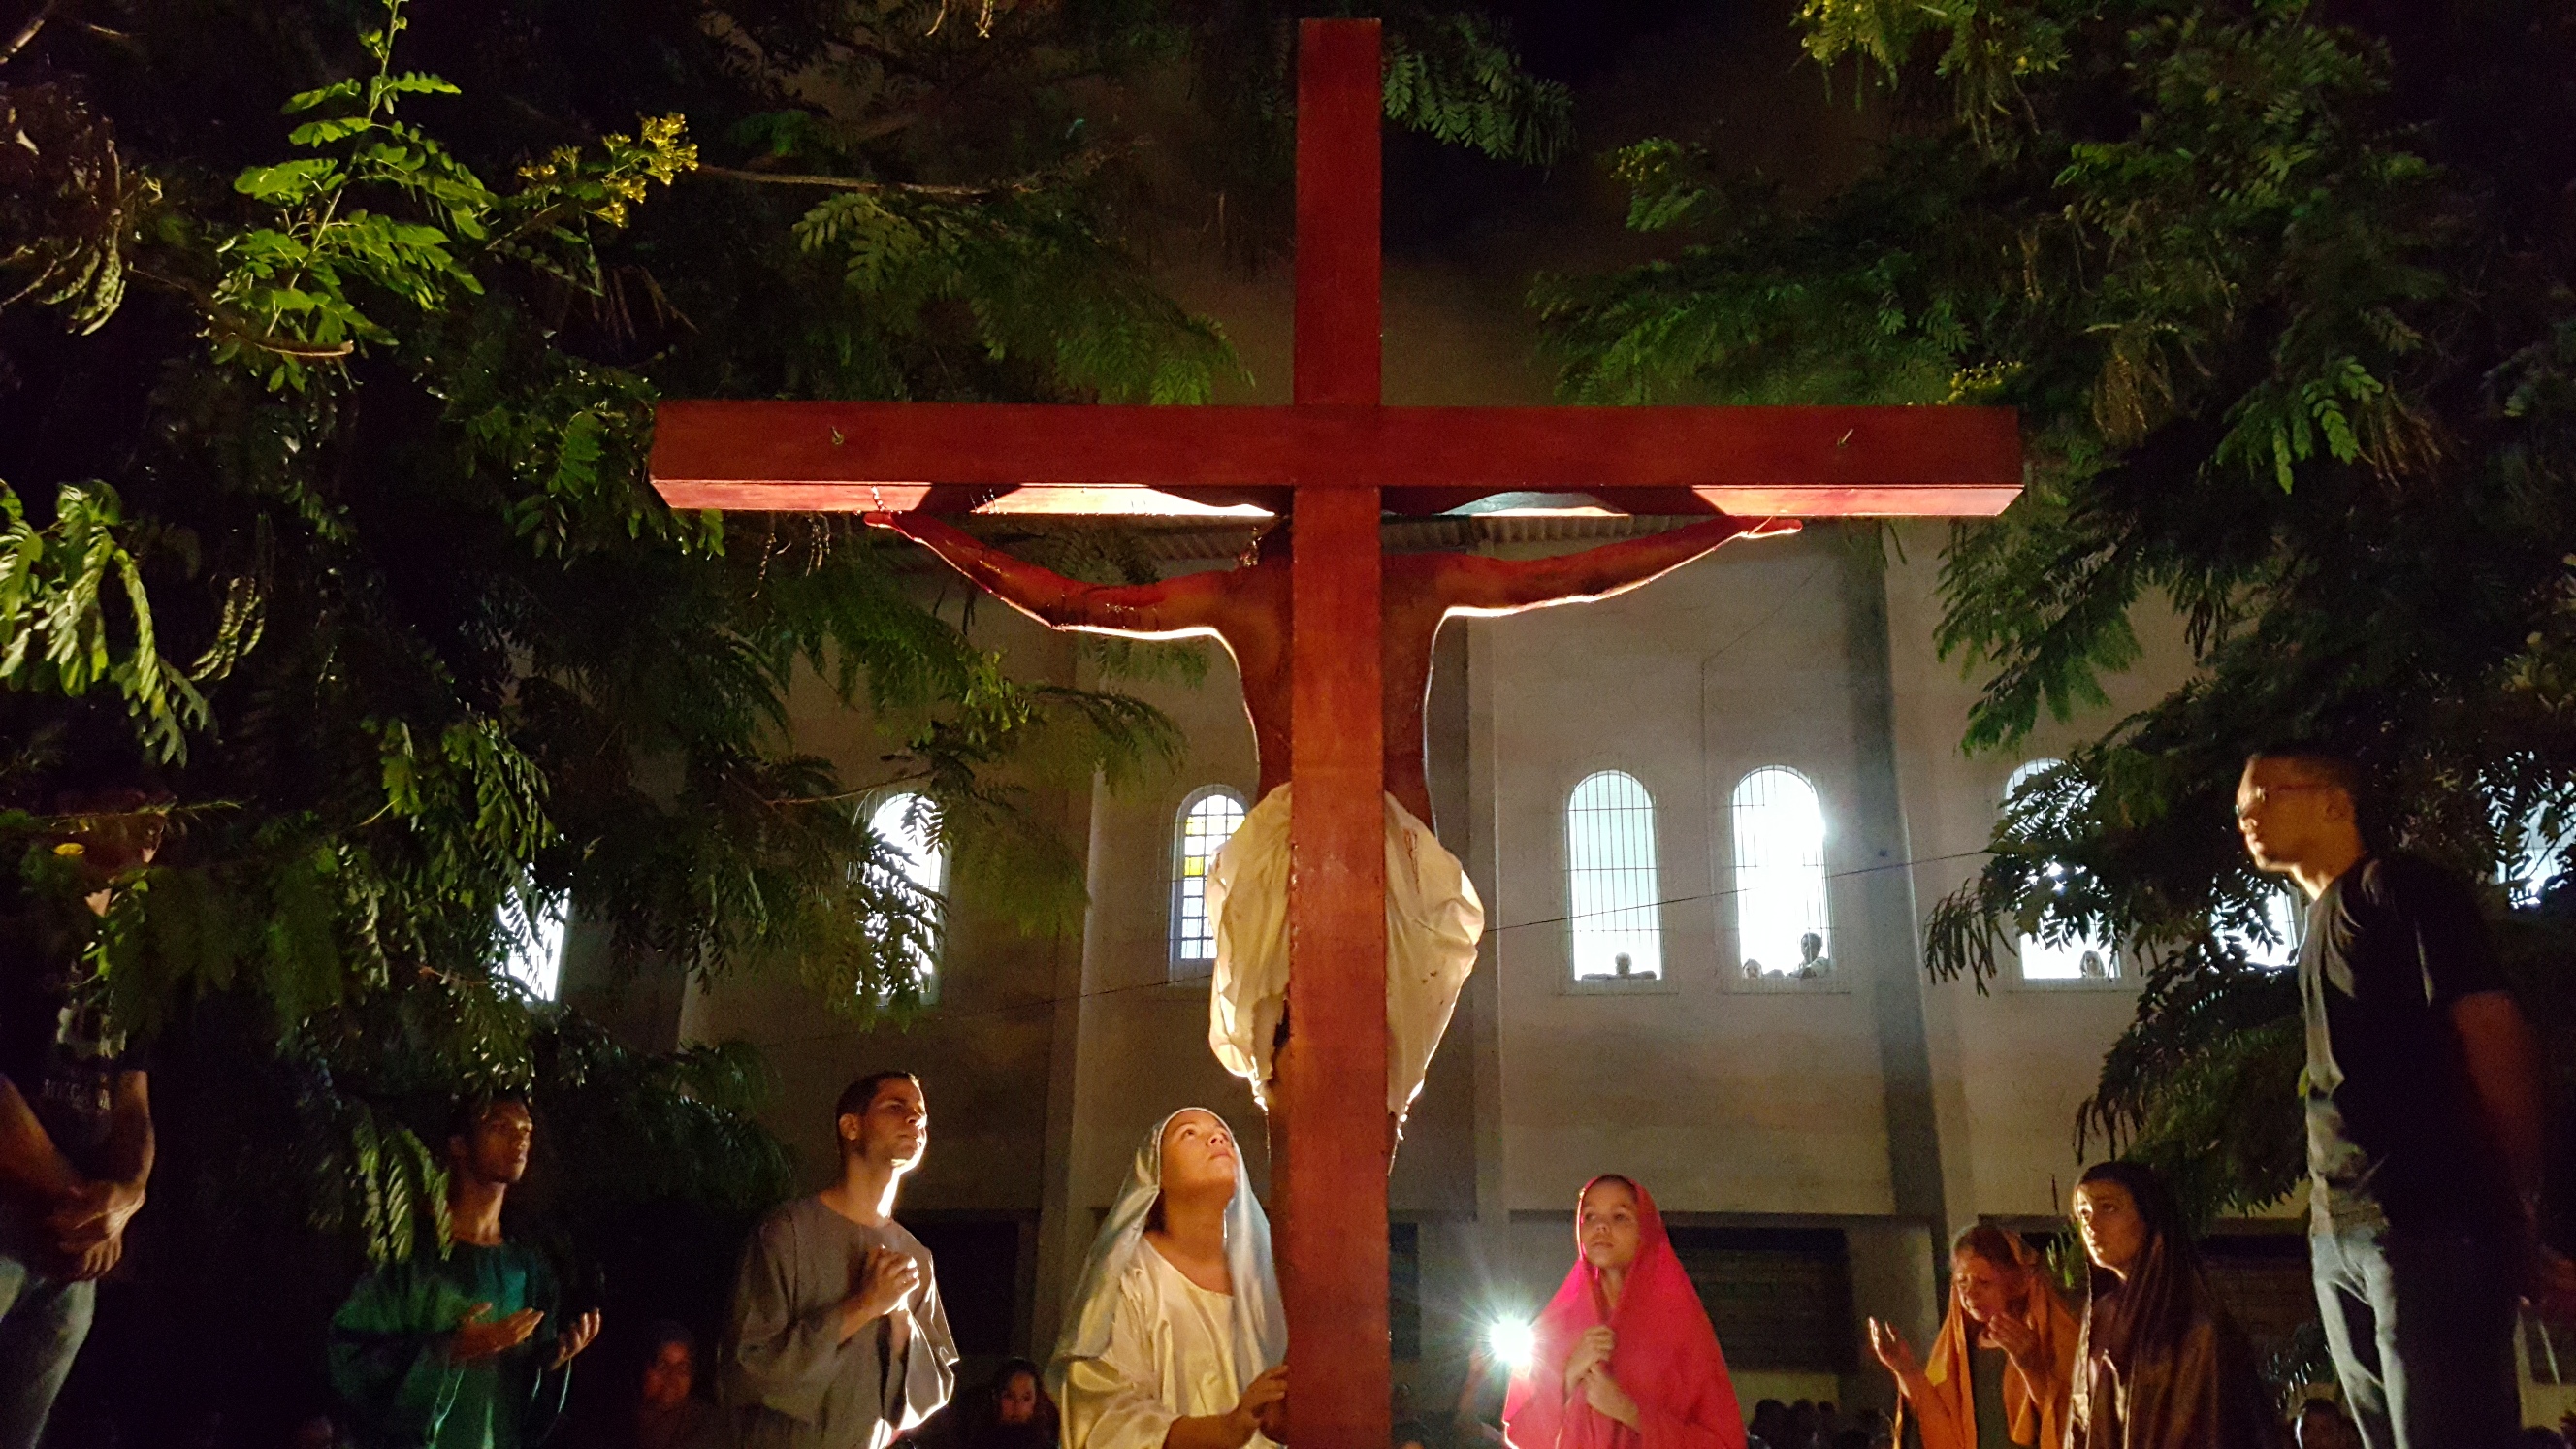
christ, cross, symbol